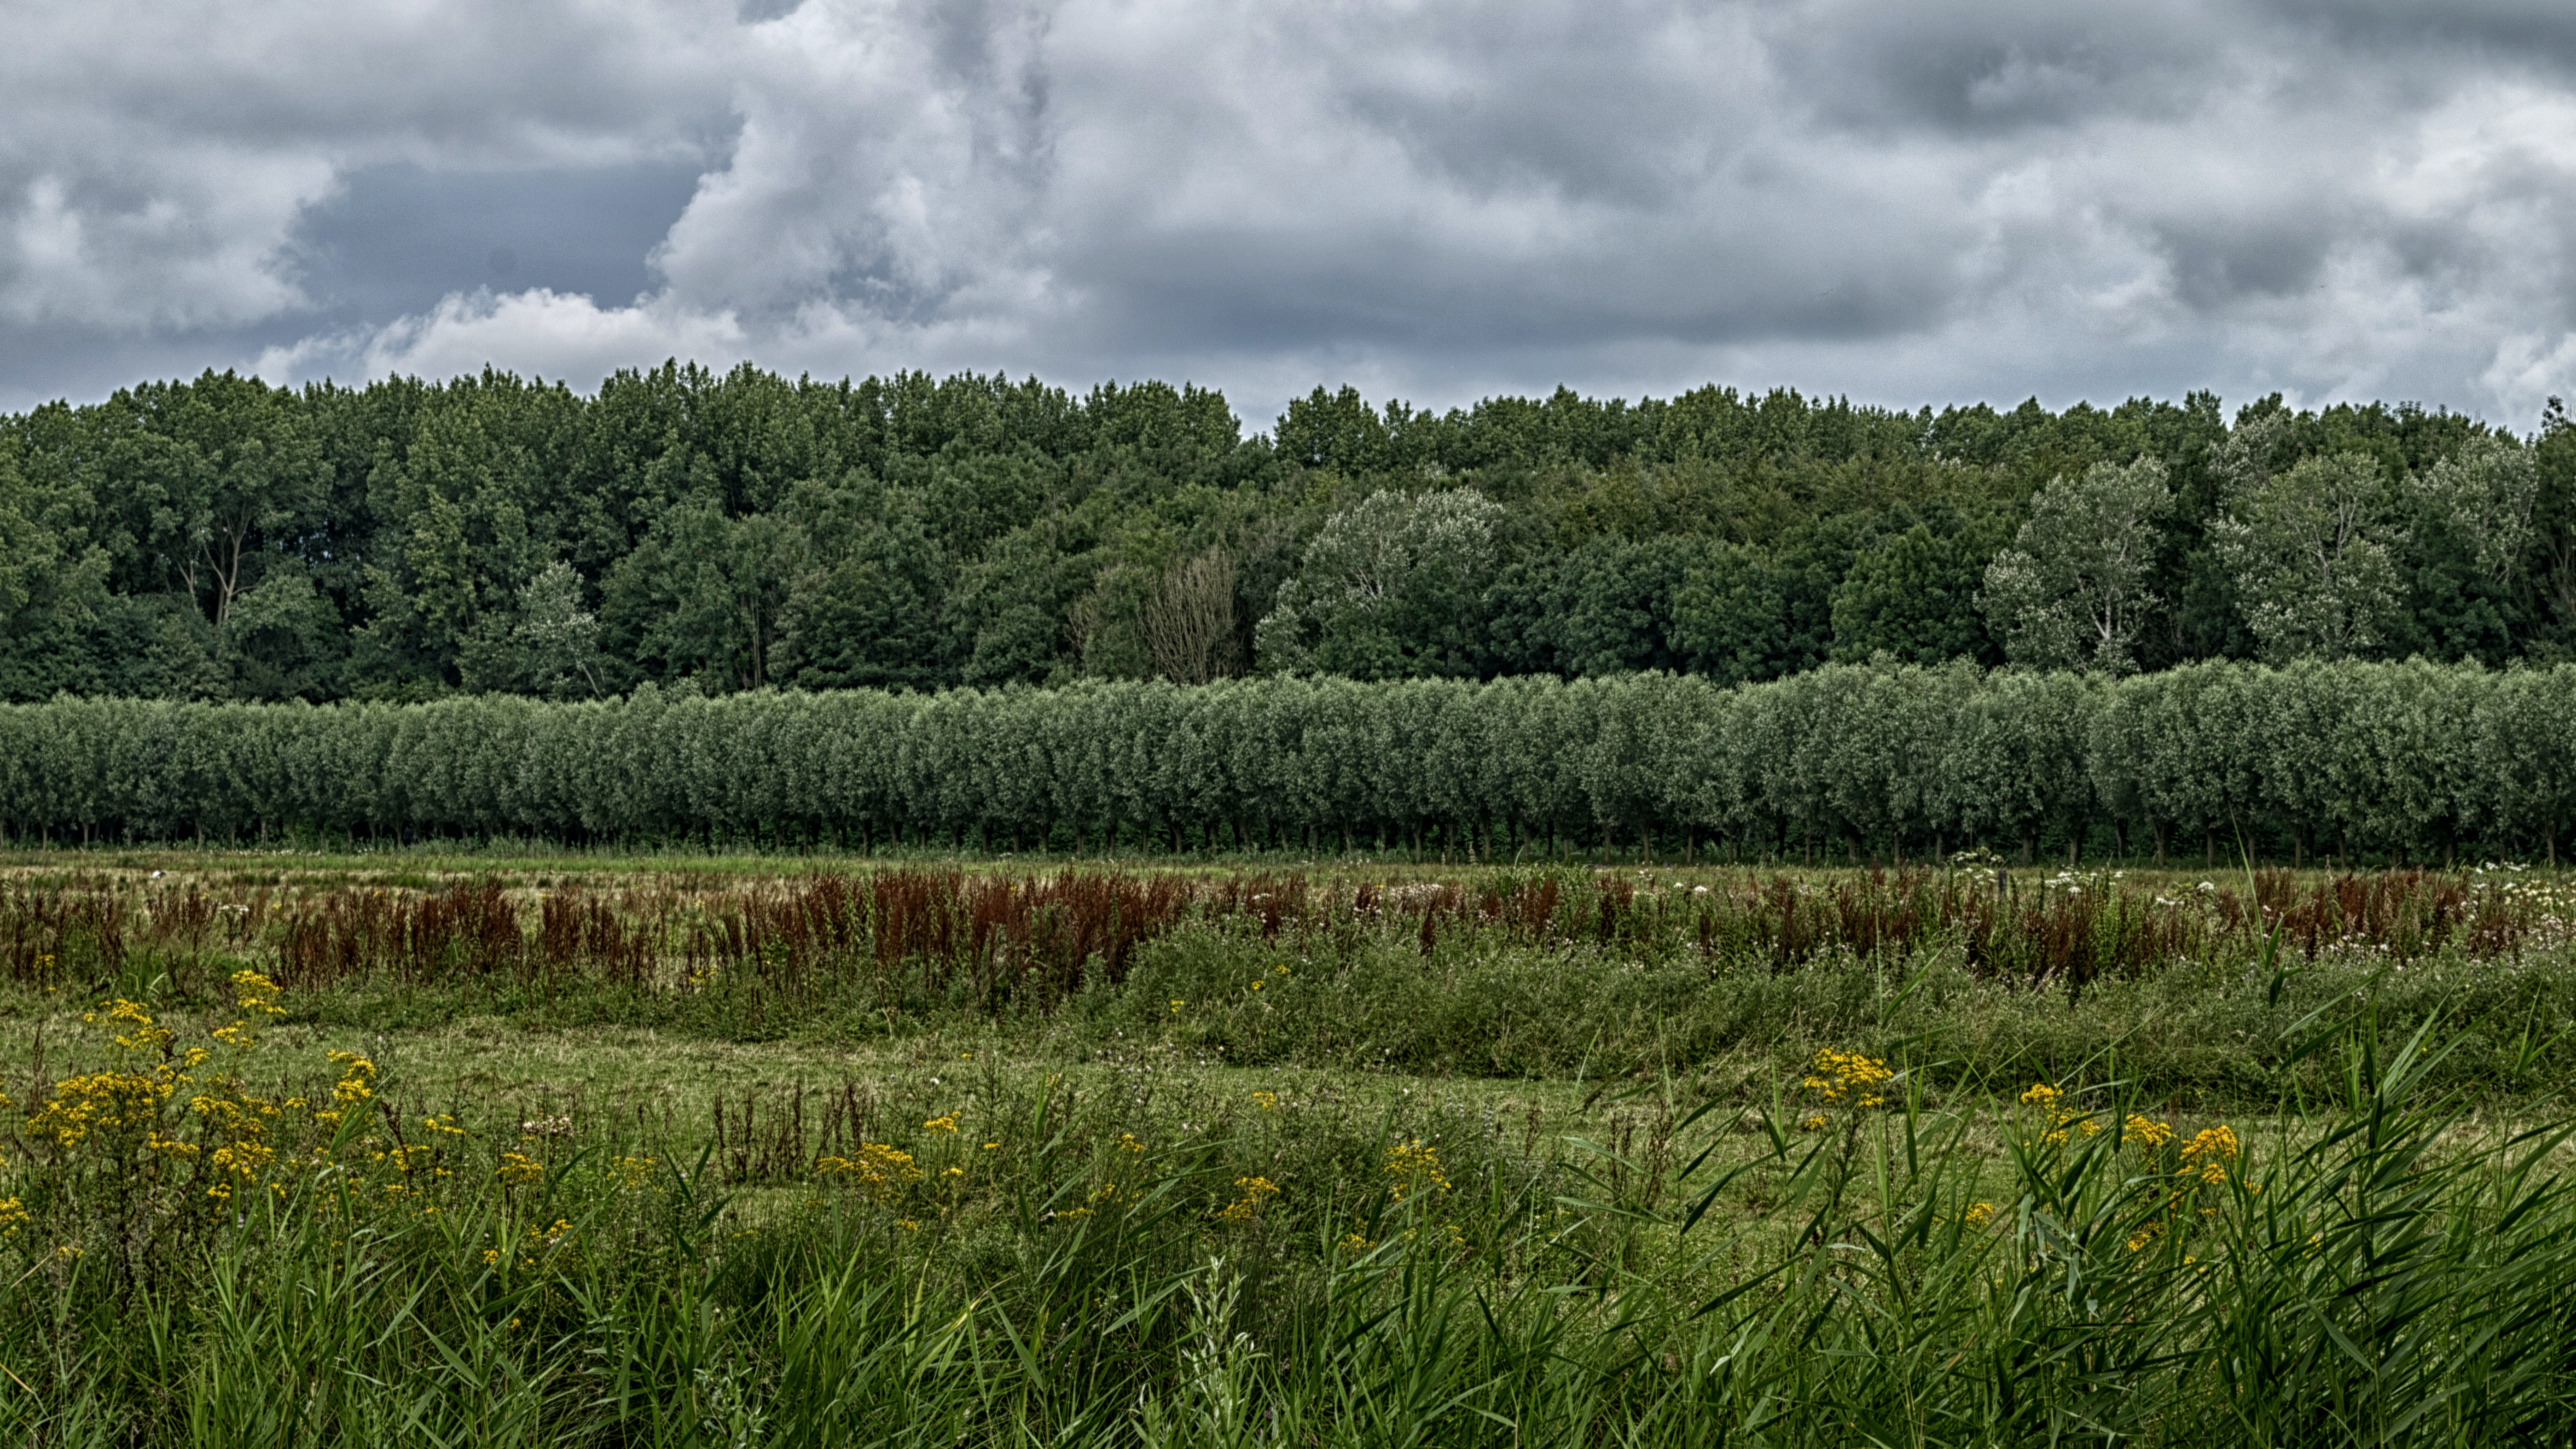
landscape, tree, nature, forest, grass, outdoor, marsh, cloud, plant, sky, field, lawn, meadow, prairie, leaf, hill, flower, green, crop, pasture, soil, nikon, agriculture, plain, trees, nederland, netherlands, colors, grassland, shrub, outdoorphotography, wetland, plantation, habitat, ecosystem, paulvandevelde, pdvandevelde, padagudaloma, natuurfotografie, naturephotographer, dordrecht, biesbosch, nederlandinfotos, rural area, natural environment, grass family, woody plant